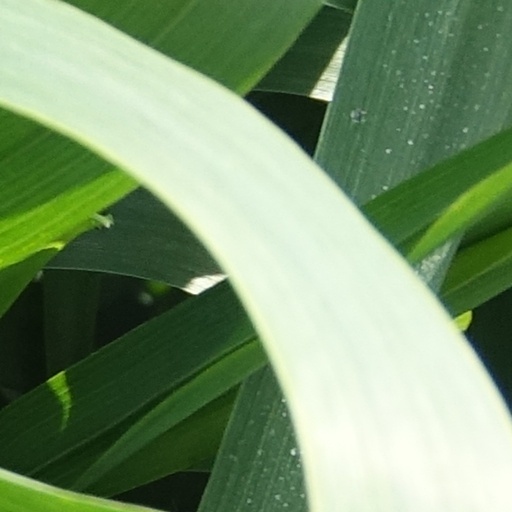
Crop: wheat